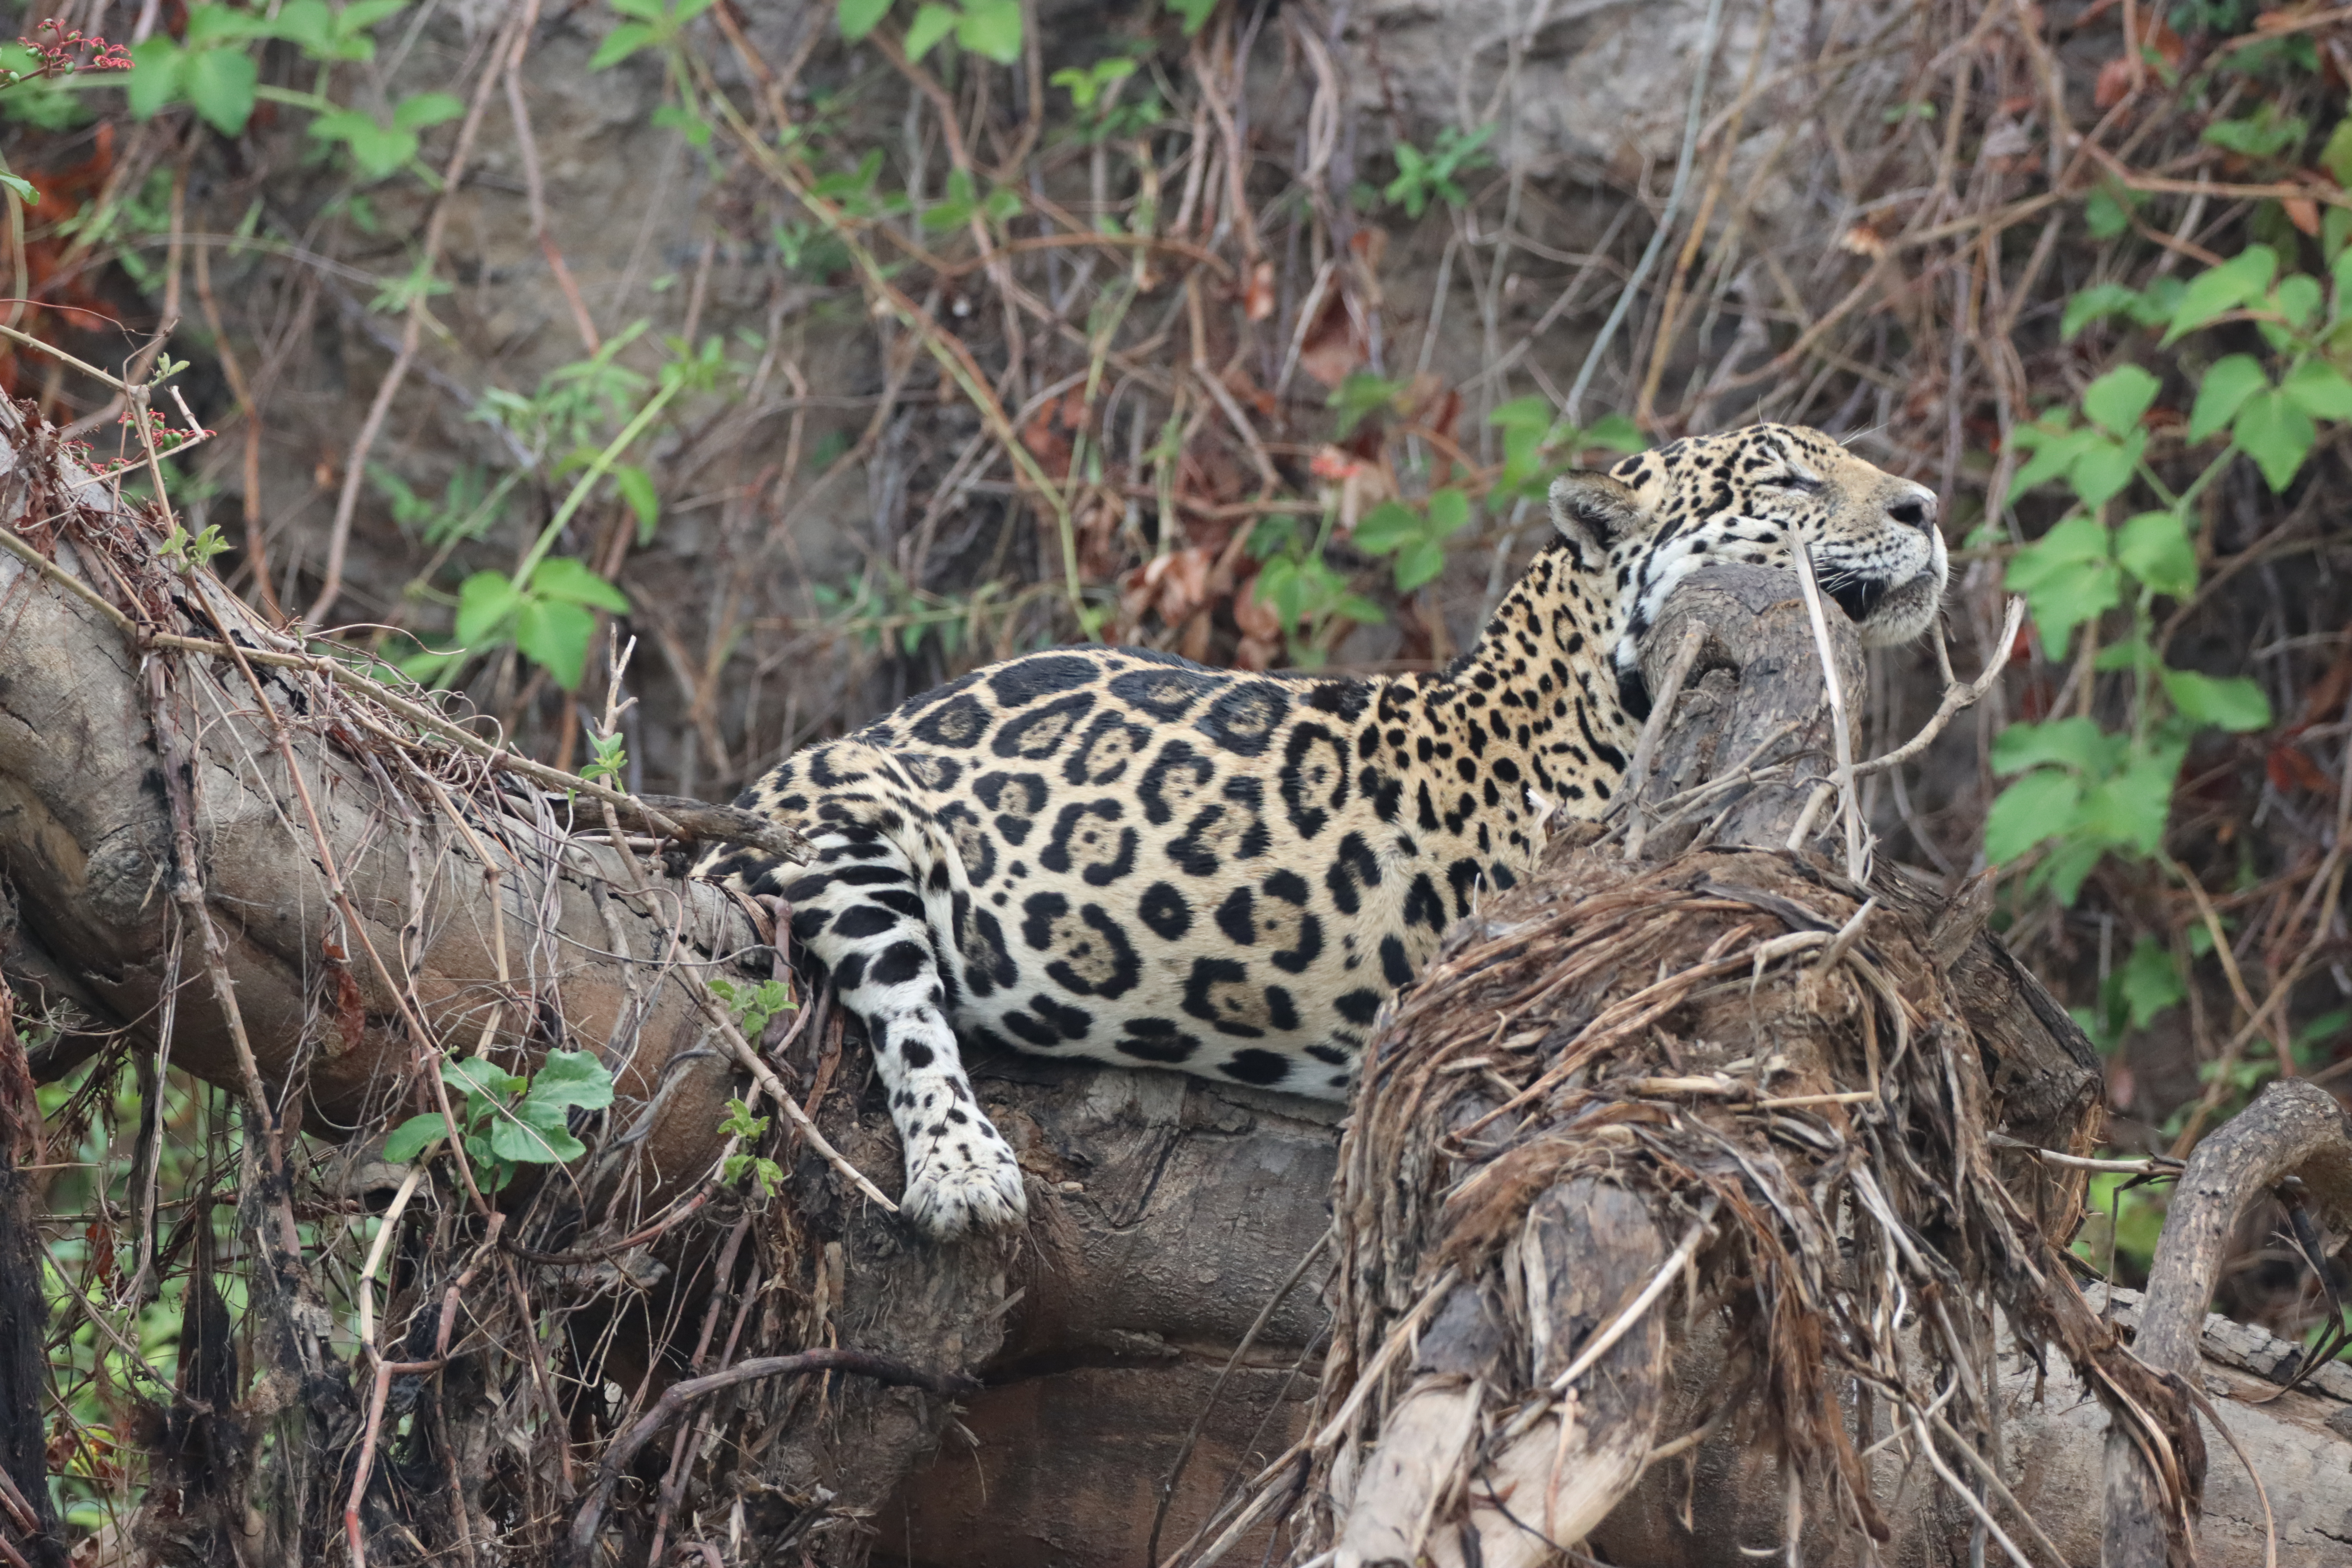
Jaguar: Ti